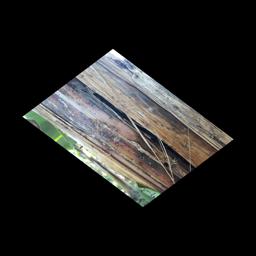
Label: PSEUDOSTEM WEEVIL